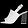
Label: Sandal